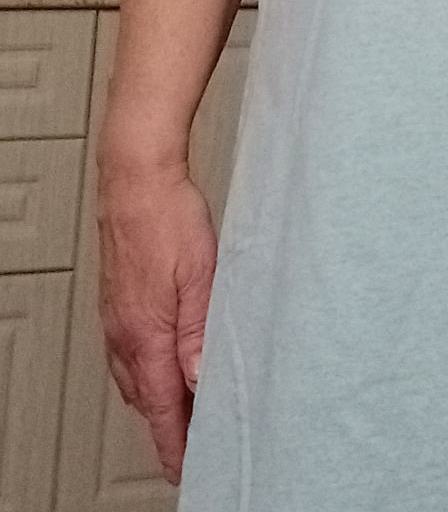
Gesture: no_gesture